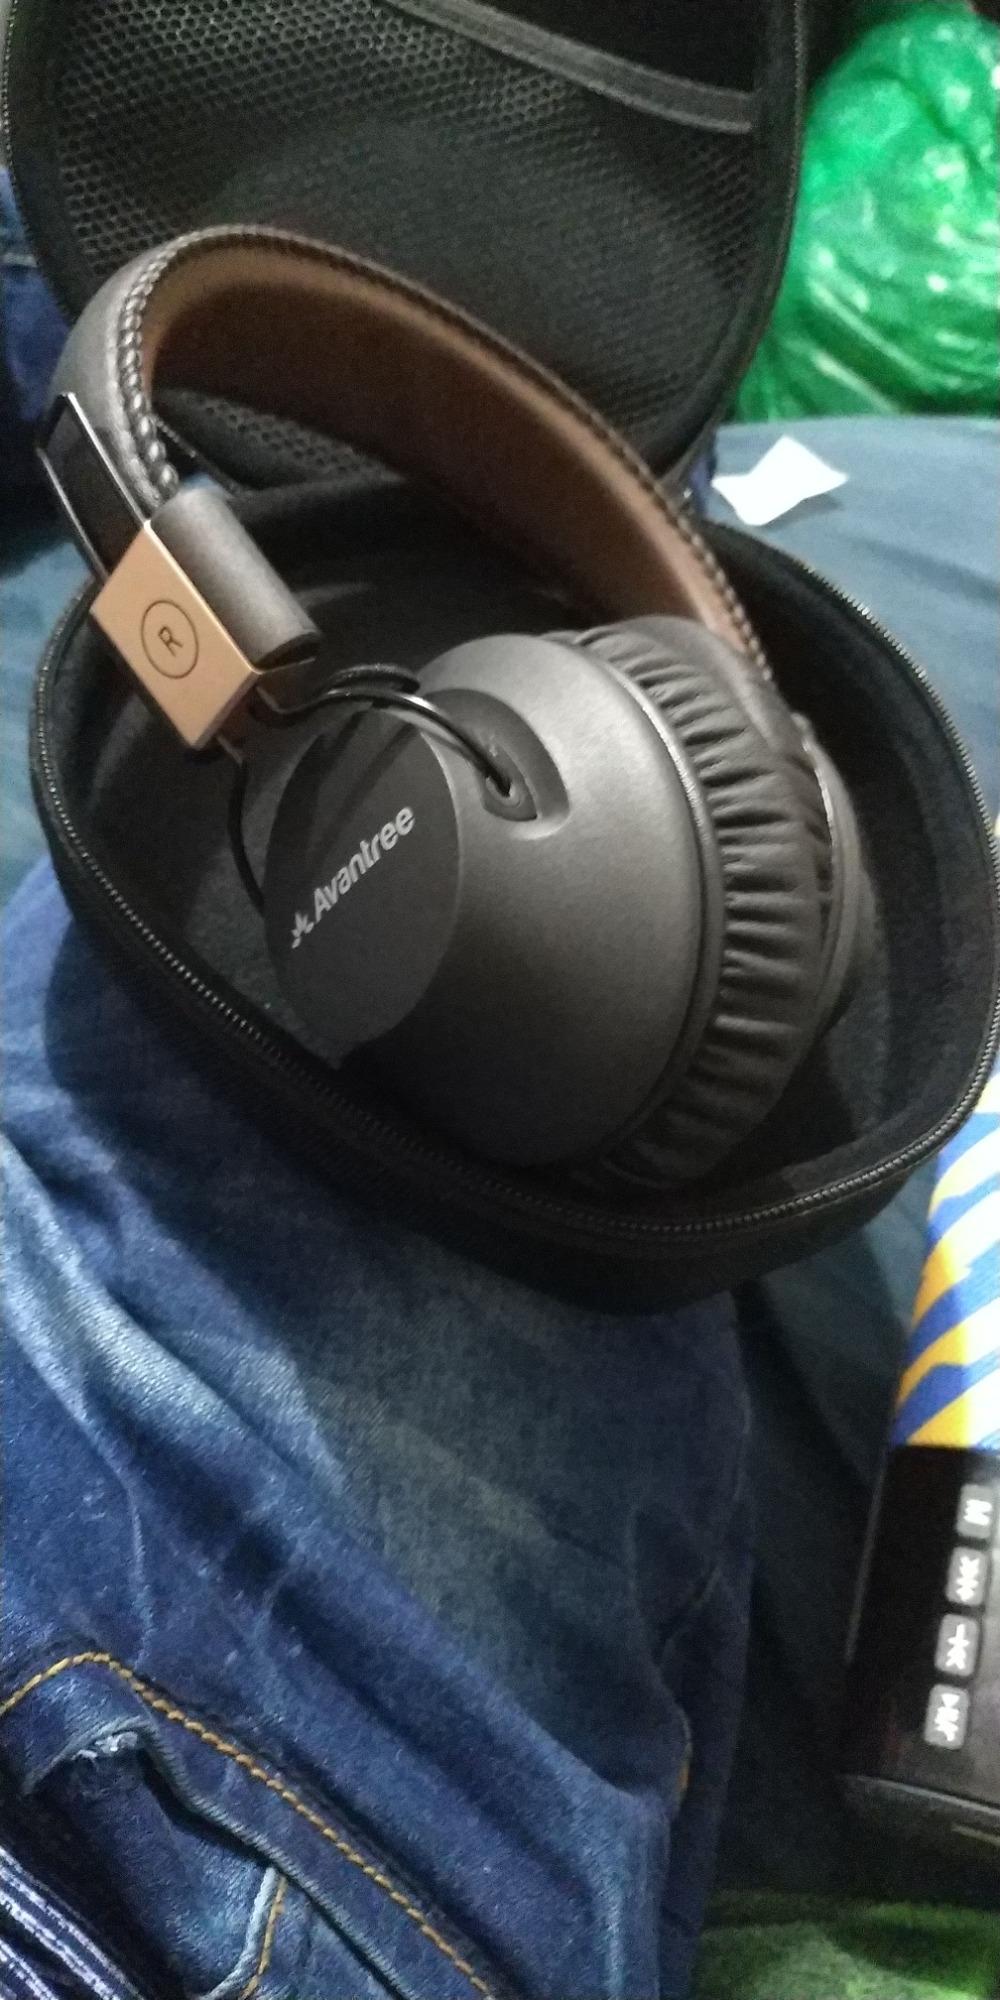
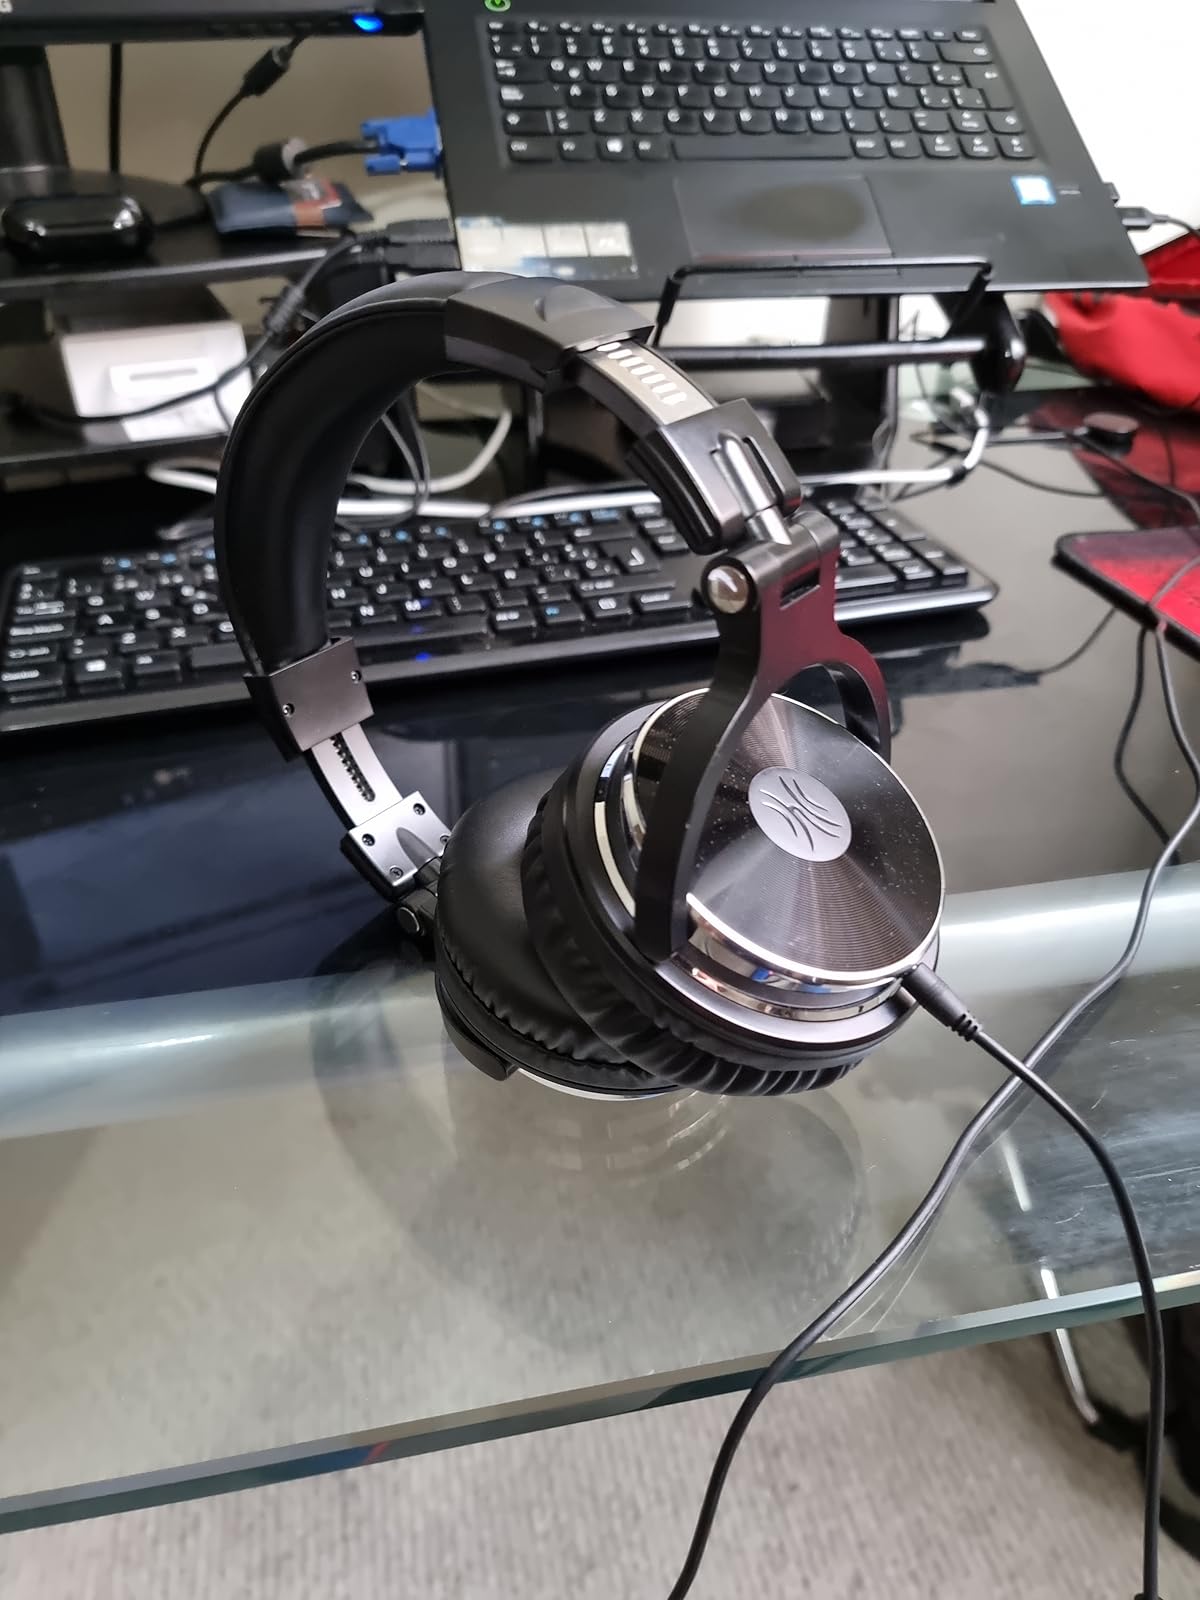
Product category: headphones
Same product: no